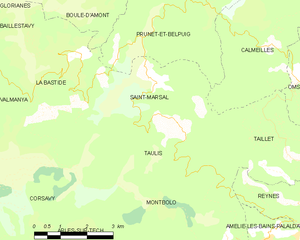
Saint-Marsal
Kort over kommunen
Kort over kommunen
Saint-Marsal er en by og kommune i departementet Pyrénées-Orientales i Sydfrankrig.